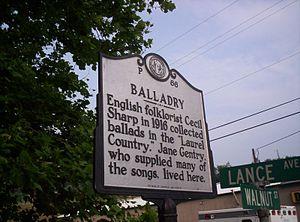
Cecil James Sharp est le pionnier du Renouveau folk britannique. Du sud rural de l'Angleterre au fin fond des Appalaches, il a recueilli des milliers d'airs, compilés dans English Folk Song: Some Conclusions. Il ressuscita la tradition des Country dances, grâce à ses recherches sur les danses locales et les sources écrites ; les danses reconstituées par Sharp conservent leurs adeptes et sont pratiquées par des troupes folkloriques depuis maintenant plus d'un siècle. Sharp a, en particulier, appelé l'attention sur la Morris dance, et en 1911 a fondé l’English Folk Dance Society.